Joseph Lagrange (soldier)

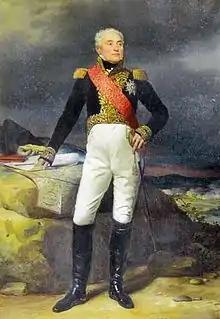
Portrait in 1824 by Michel Martin Drolling.

In 1805 Lagrange was made commander in chief of an expedition against the British colonies in the Antilles. Landing at Roseau, Dominica, he captured the ships in the port, the garrison and its artillery and supplies before destroying the fortifications and magazines. Returning to Europe early in 1806, he was put in command of a division sent to Holland and contributed to the success of the 1806 Prussian campaign against the elector of Hesse-Cassel under the command of Maréchal Mortier. He was a member of the committee which organized the Kingdom of Westphalia and so became minister of war and chief of staff to its first king, Jérôme Bonaparte.